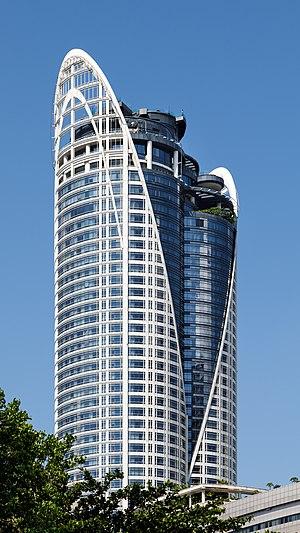
La liste des plus hautes constructions de Thaïlande ci-dessous répertorie les constructions ayant la plus grande hauteur sur le territoire de la Thaïlande: